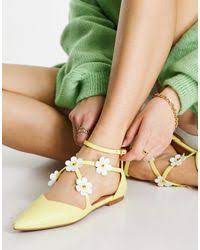
Label: Ballet Flat